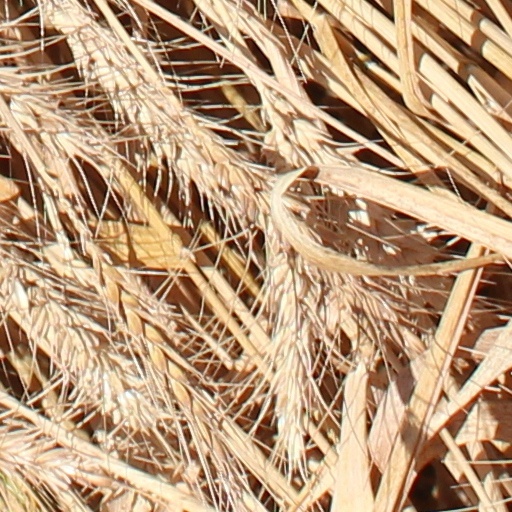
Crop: wheat